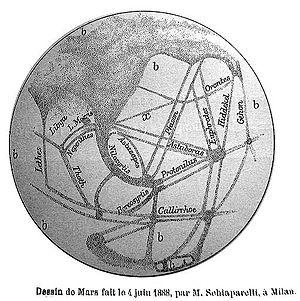
L'histoire de la science-fiction italienne est un parcours varié d'un genre littéraire qui s'est répandu au niveau populaire après la Seconde Guerre mondiale et en particulier depuis le milieu des années 1950, dans le sillage de la littérature américaine et britannique.